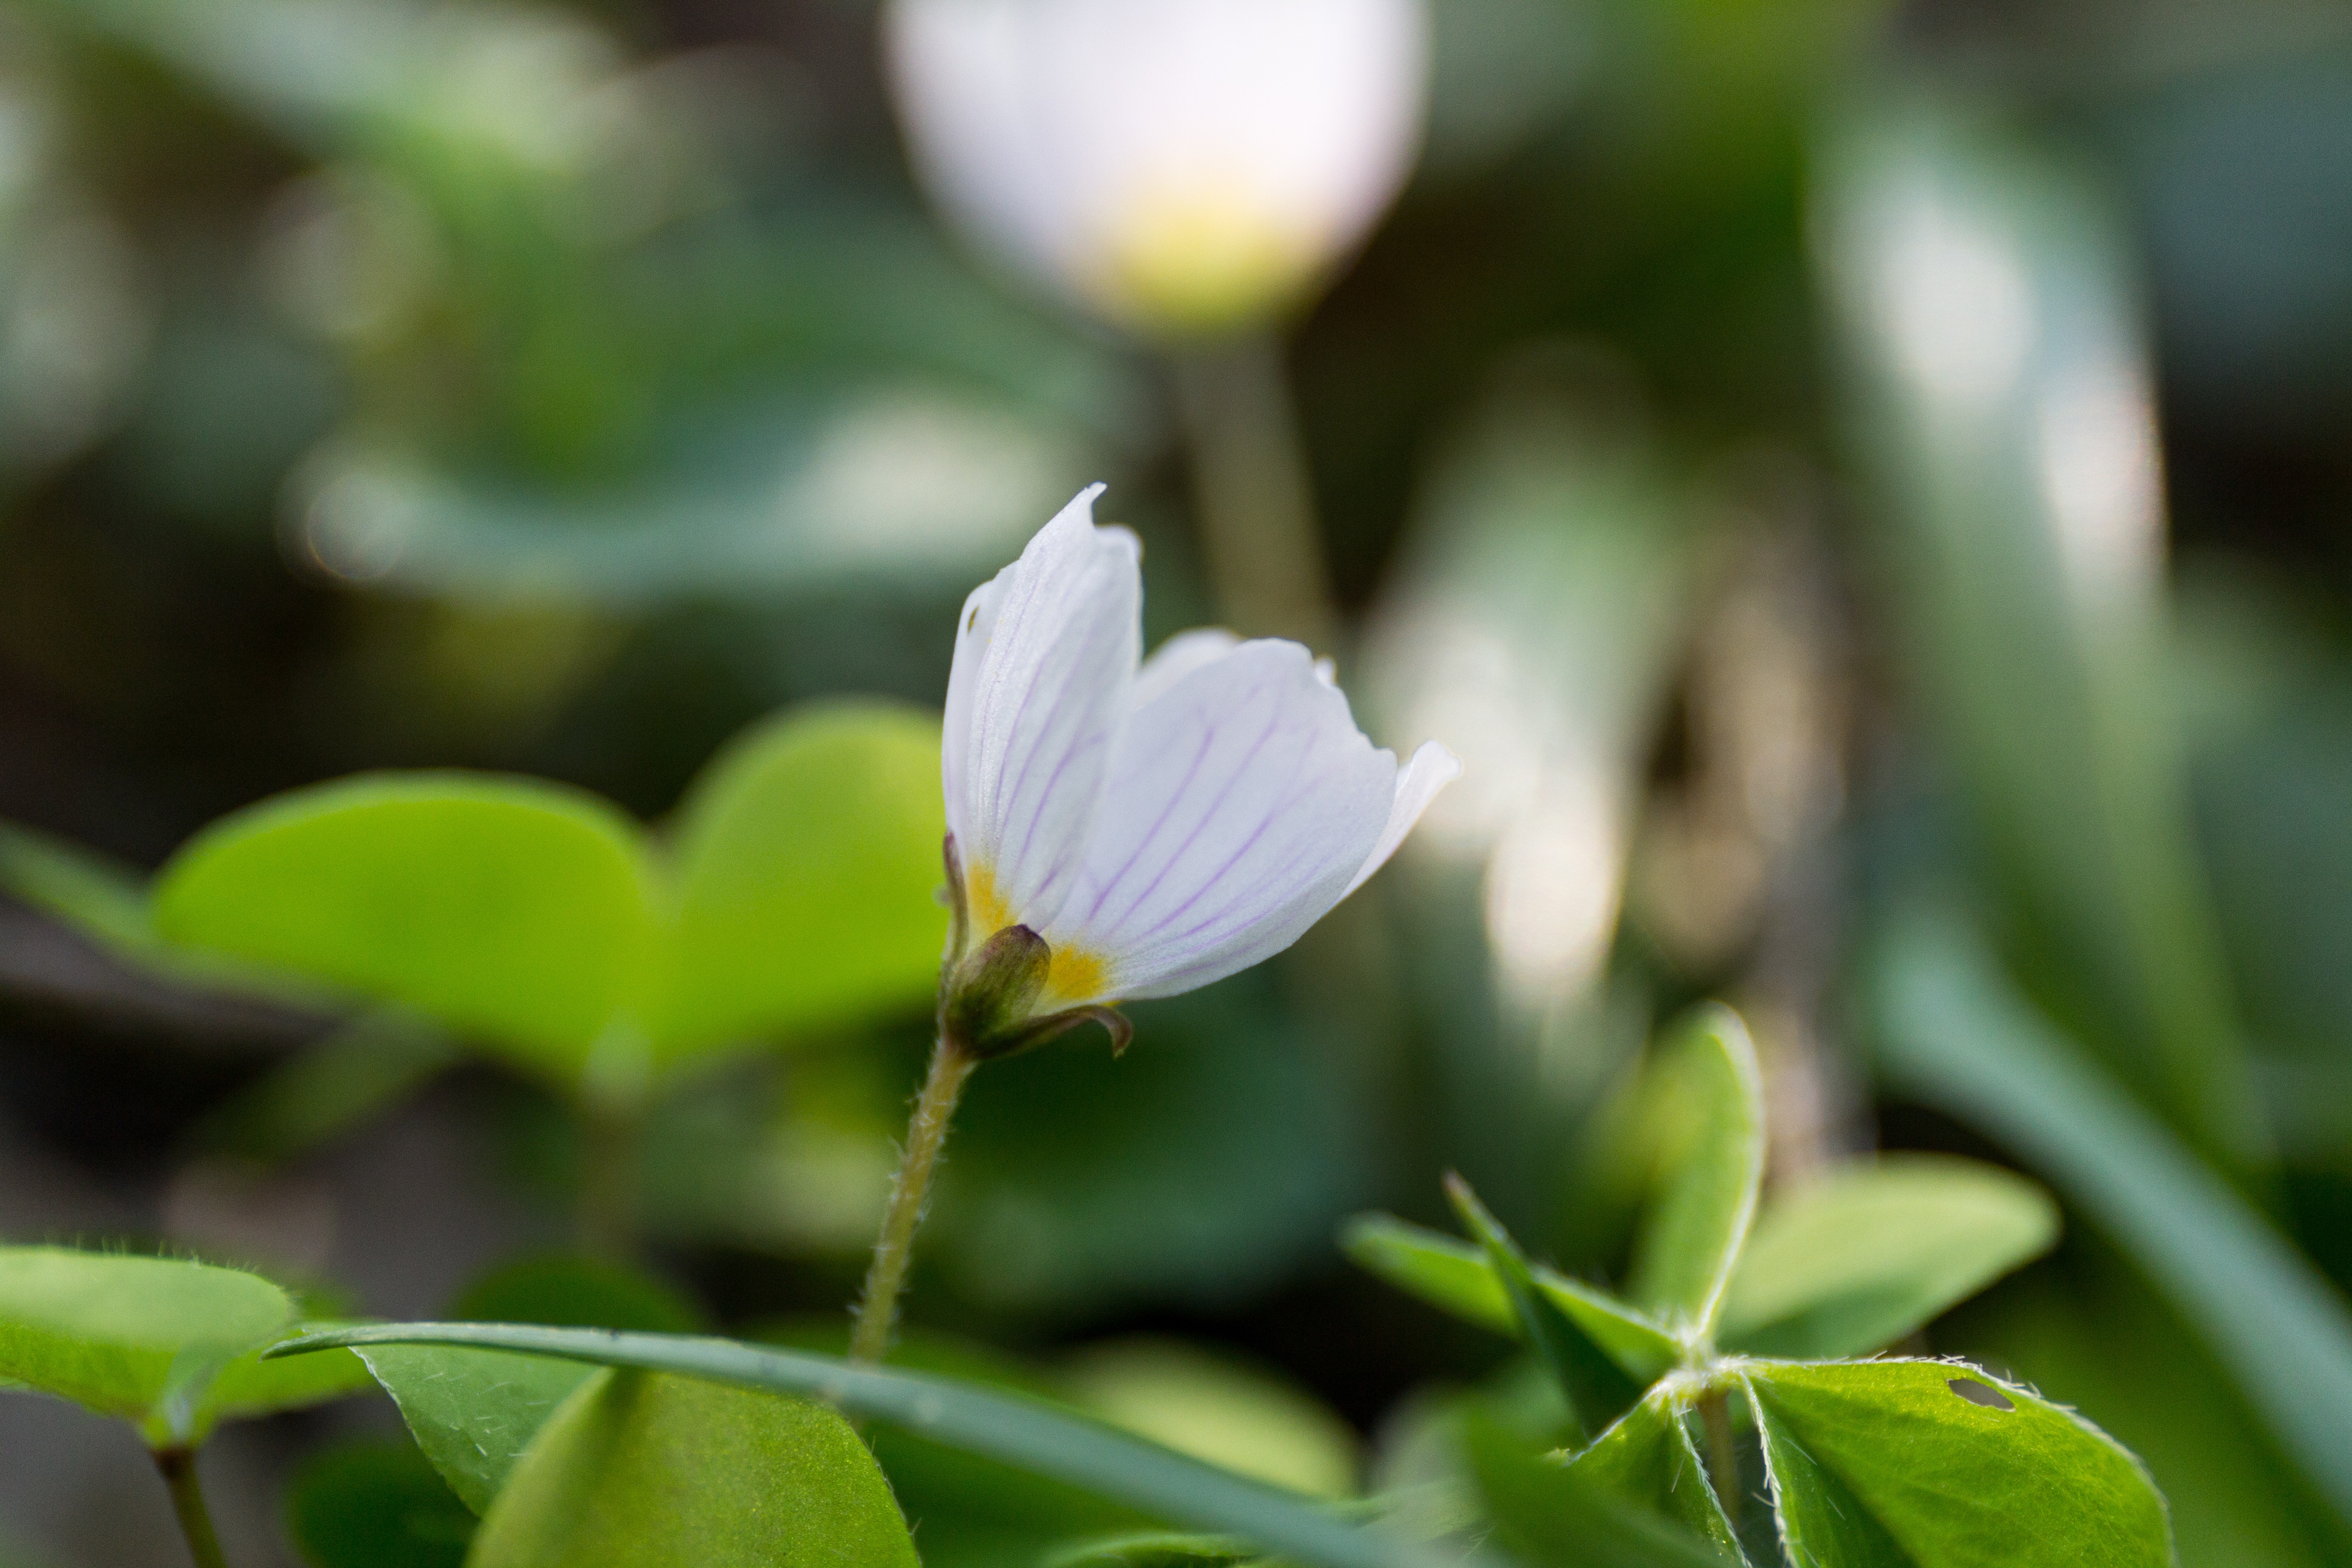
nature, blossom, plant, leaf, flower, petal, green, botany, yellow, flora, wildflower, close up, bud, macro photography, flowering plant, land plant